Drapetsona

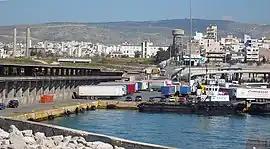
Drapetsona

There are plans to redevelop a section of the Drapetsona seafront on the Saronic Gulf, the location of the former industrial complex, including the now abandoned Kanellopoulos Institute of Chemistry and Agriculture. The plans call for utilisation of the area for tourism, business and water sports, including a maritime business centre, a convention centre, a technology museum and two marinas.